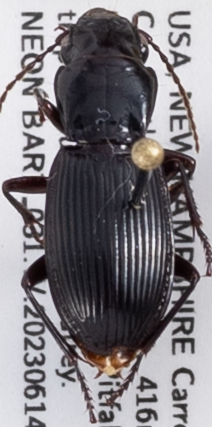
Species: Pterostichus rostratus
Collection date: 2023-06-14
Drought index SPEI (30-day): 0.8
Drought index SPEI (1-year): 0.39
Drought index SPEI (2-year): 0.1